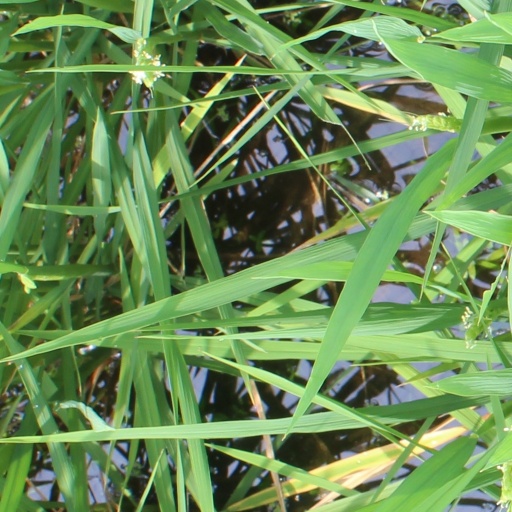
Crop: rice